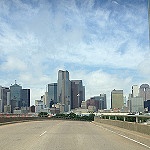
Scene: Outdoor